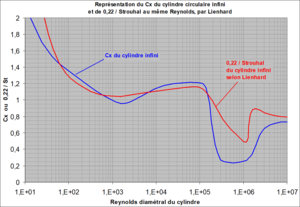
Cx du cylindre infini et 0,2 / son Strouhal, d'après Lienhard [SYNOPSIS OF LIFT, DRAG, AND VORTEX FREQUENCY DATA FOR RIGID CIRCULAR CYLINDER, by John H. LIENHARD, WASHINGTON STATE UNIVERSITY, https://www.uh.edu/engines/vortexcylinders.pdf]
Le nombre de Strouhal est un nombre sans dimension décrivant les mécanismes de circulation oscillante.